Pacific white-sided dolphin

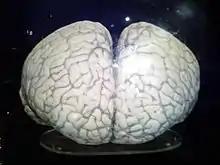
Photo of dual-hemisphered brain

The Pacific white-sided dolphin has three colors. The chin, throat and belly are creamy white. The beak, flippers, back, and dorsal fin are a dark gray. Light gray patches are seen on the sides and a further light gray stripe runs from above the eye to below the dorsal fin, where it thickens along the tail stock. A dark gray ring surrounds the eyes.